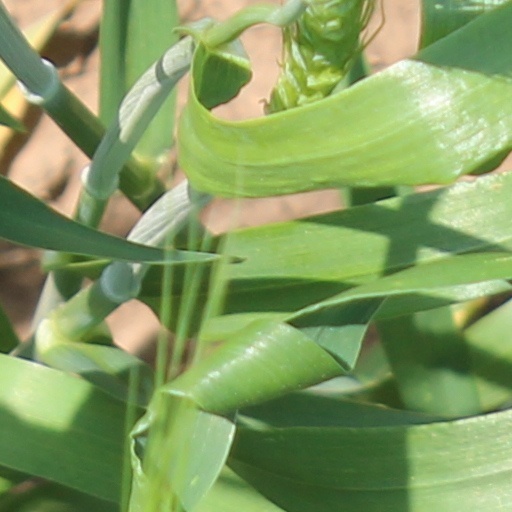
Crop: wheat